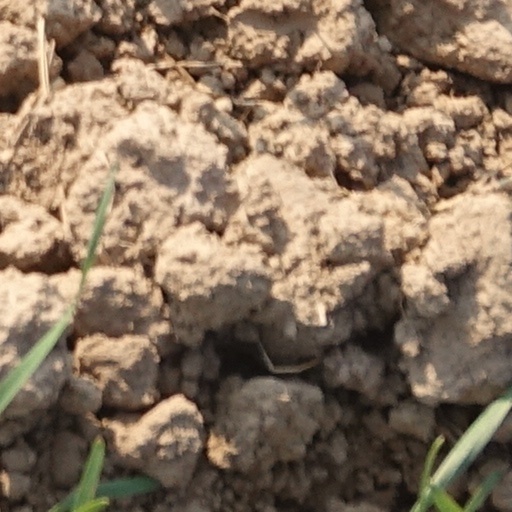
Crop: wheat